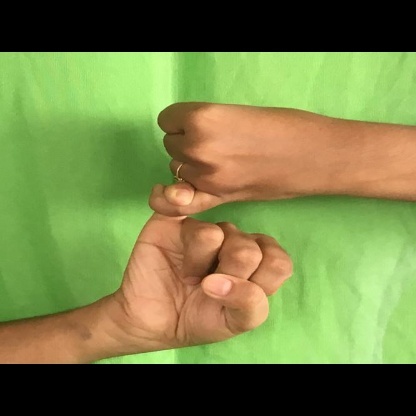
Mudra: Kilaka